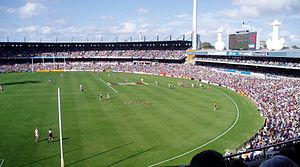
Perth (Australien) / Kultur / Sport
Domain Stadium bruges til australsk fodbold og mange andre sportsgrene
Perth er hovedstad og største by i den australske delstat Western Australia. Det er den fjerdestørste by i Australien med 2,02 millioner indbyggere i Perth metropolområdet. Perth er en del af South West Land Division i Western Australia og størstedelen af Perths metropolområde ligger på kystsletten Swan Coastal Plain, som er en smal stribe land mellem det Indiske Ocean og de lave klipper i Darling Scarp. De første bosættelser var ved floden Swan River og i dag ligger såvel byens centrale forretningskvarter som havnen ved floden. Perth er administrativt inddelt i en række lokalregeringsområder, som igen består af et stort antal forstæder, der strækker sig fra Two Rocks i nord til Rockingham i syd og The Lakes i øst.